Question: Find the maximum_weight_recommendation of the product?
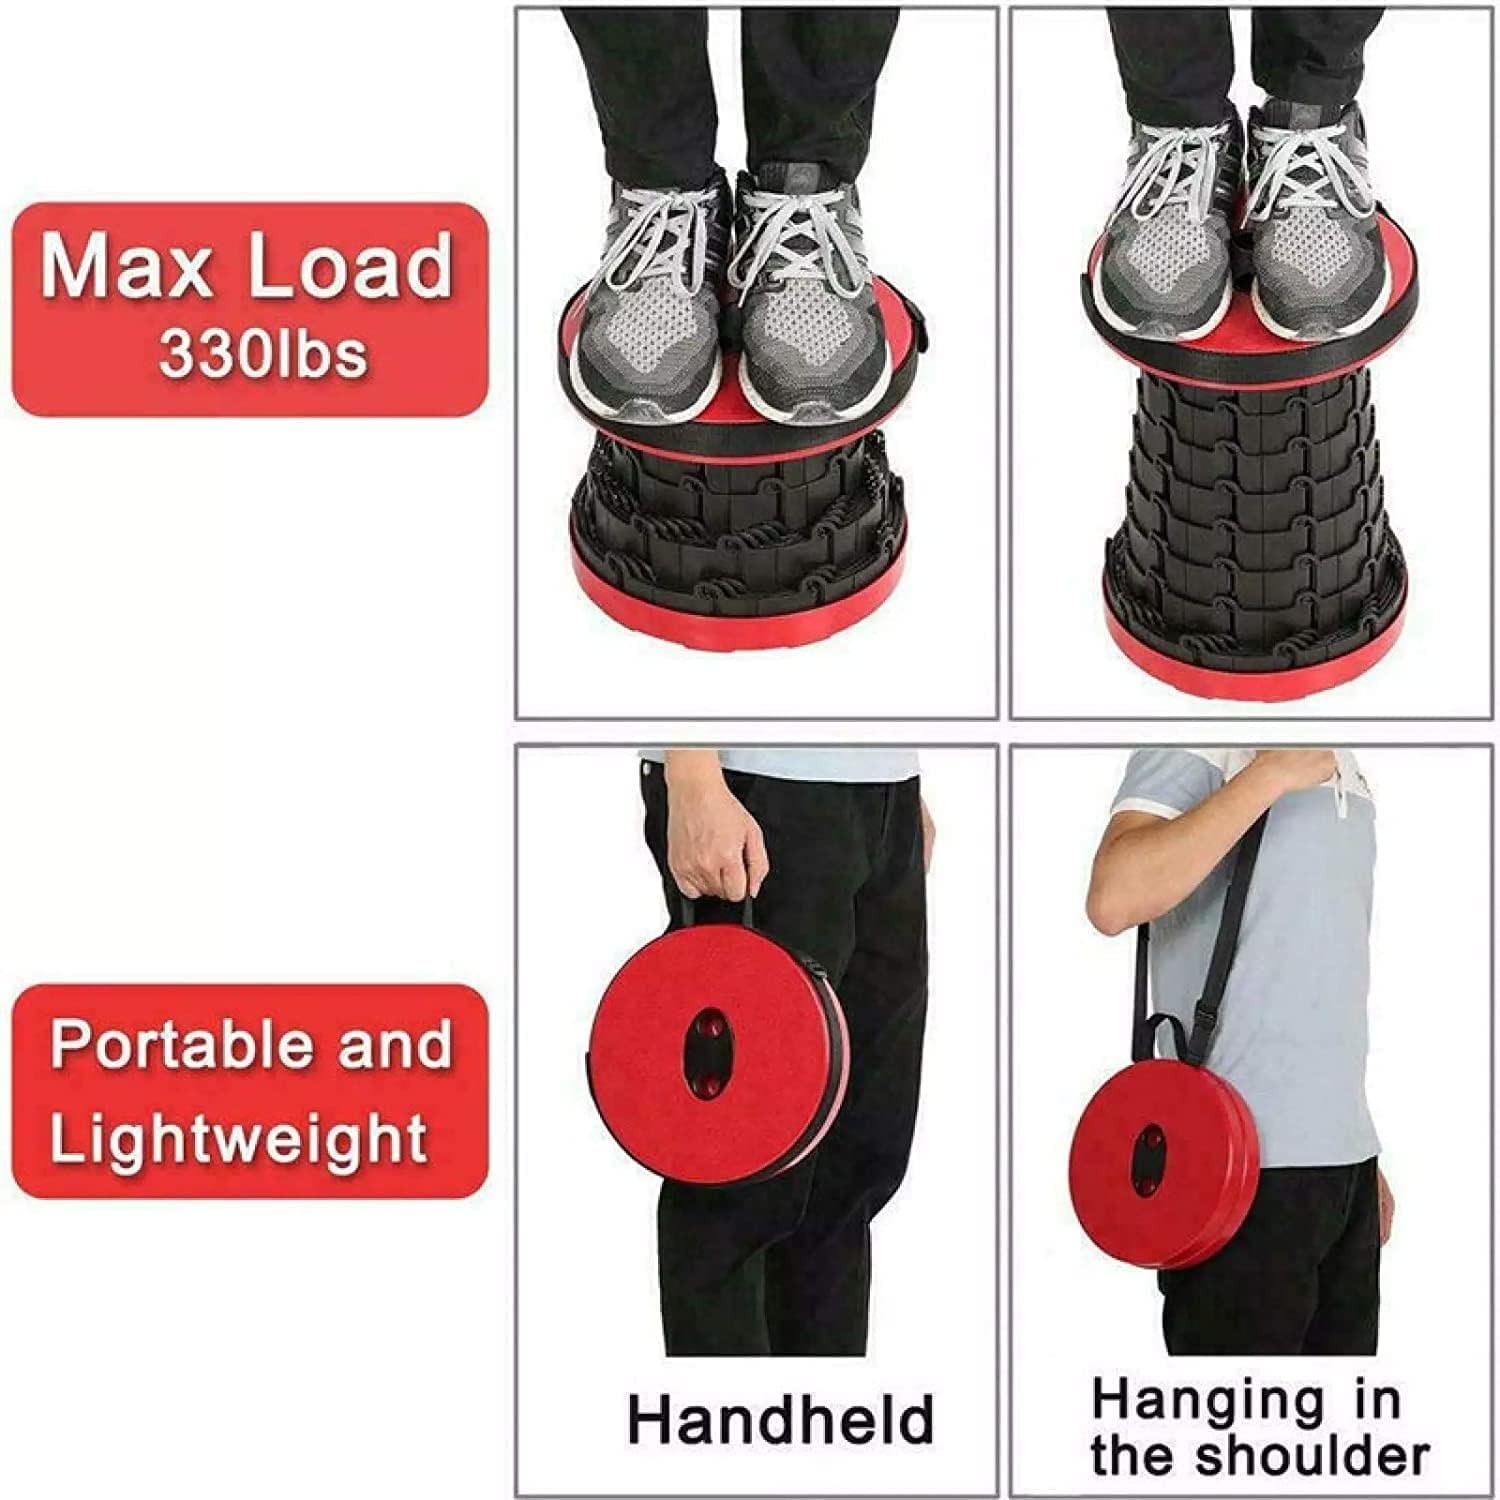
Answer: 330 pound